Sarra Triangle

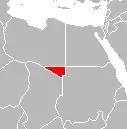
The Sarra Triangle, highlighted in red, and the surrounding countries with modern borders

The Sarra Triangle is a strip of land, today located in the Kufra District of Libya's Cyrenacian geographical subdivision. The strip of land was originally colonised by Britain and added to Anglo-Egyptian Sudan. In 1934 an agreement was struck between the United Kingdom and the Kingdom of Italy, ceding the territory to the Italian colony in Libya. The land is home to a minor oasis called Ma'tan as-Sarra.